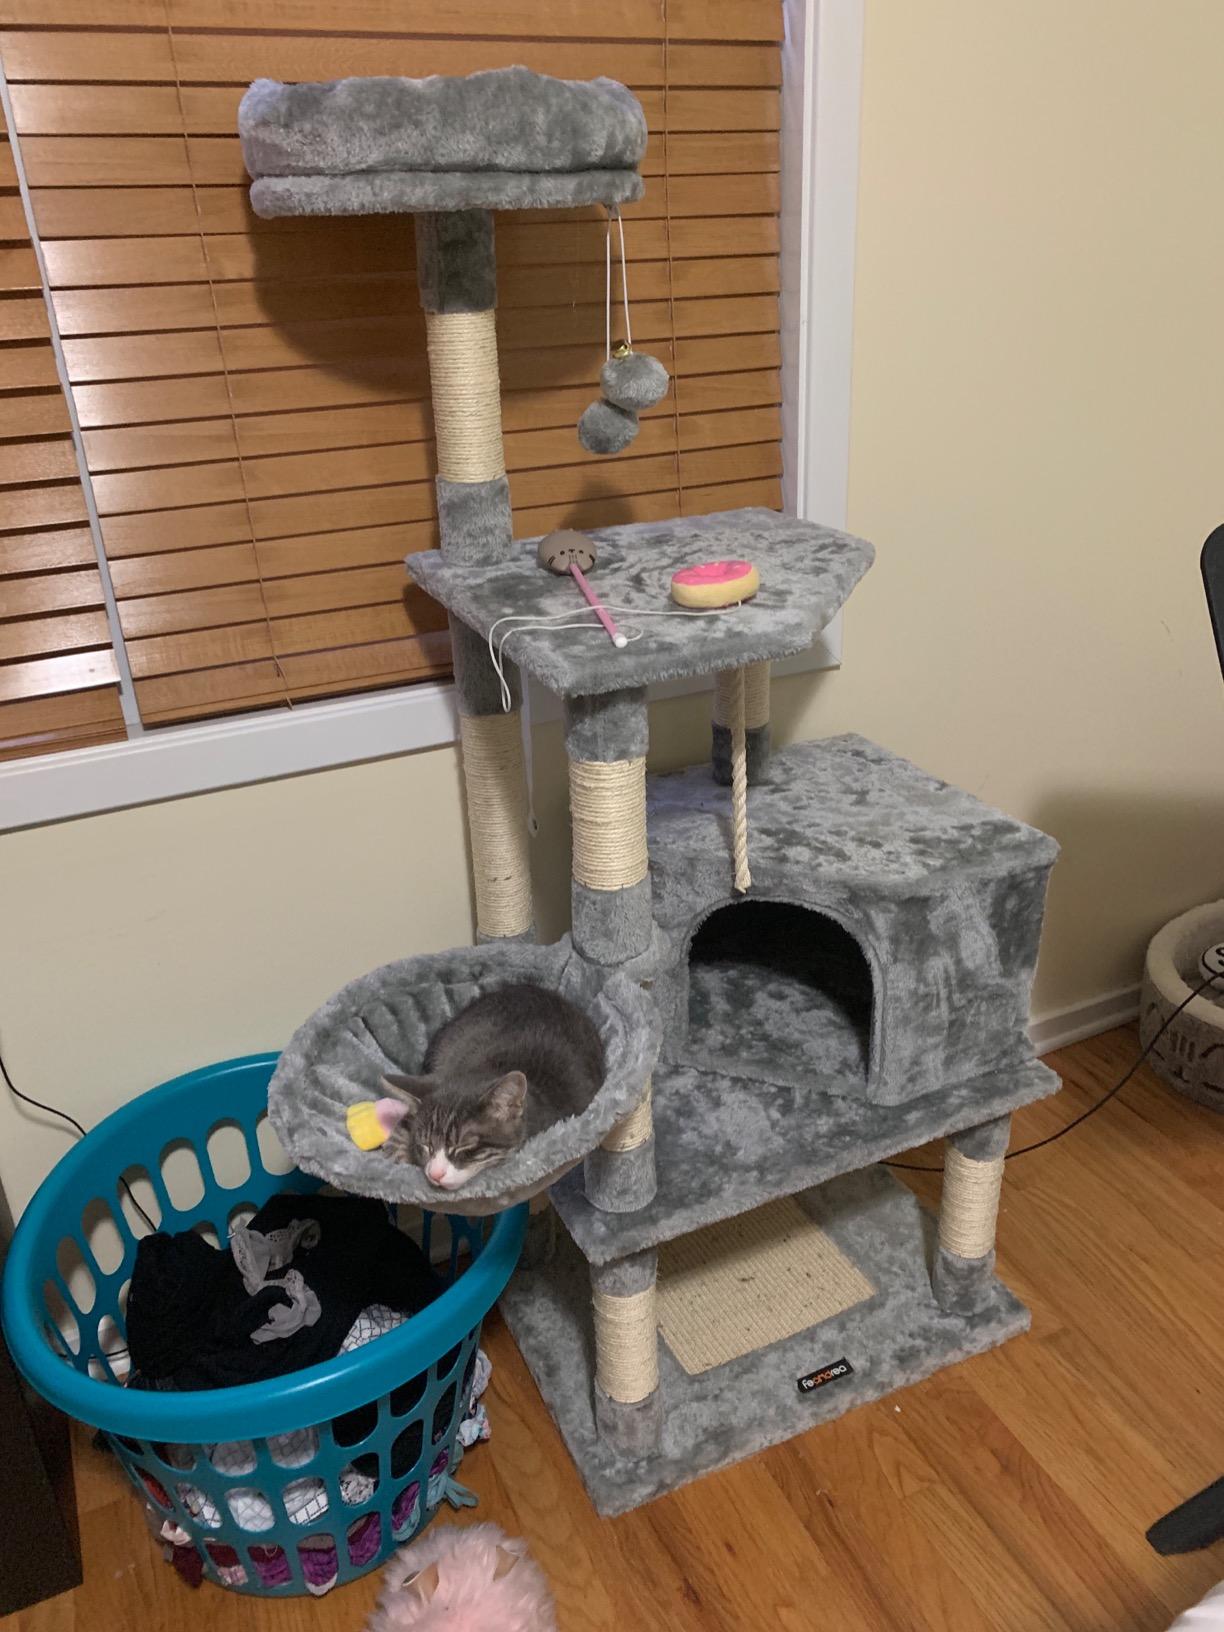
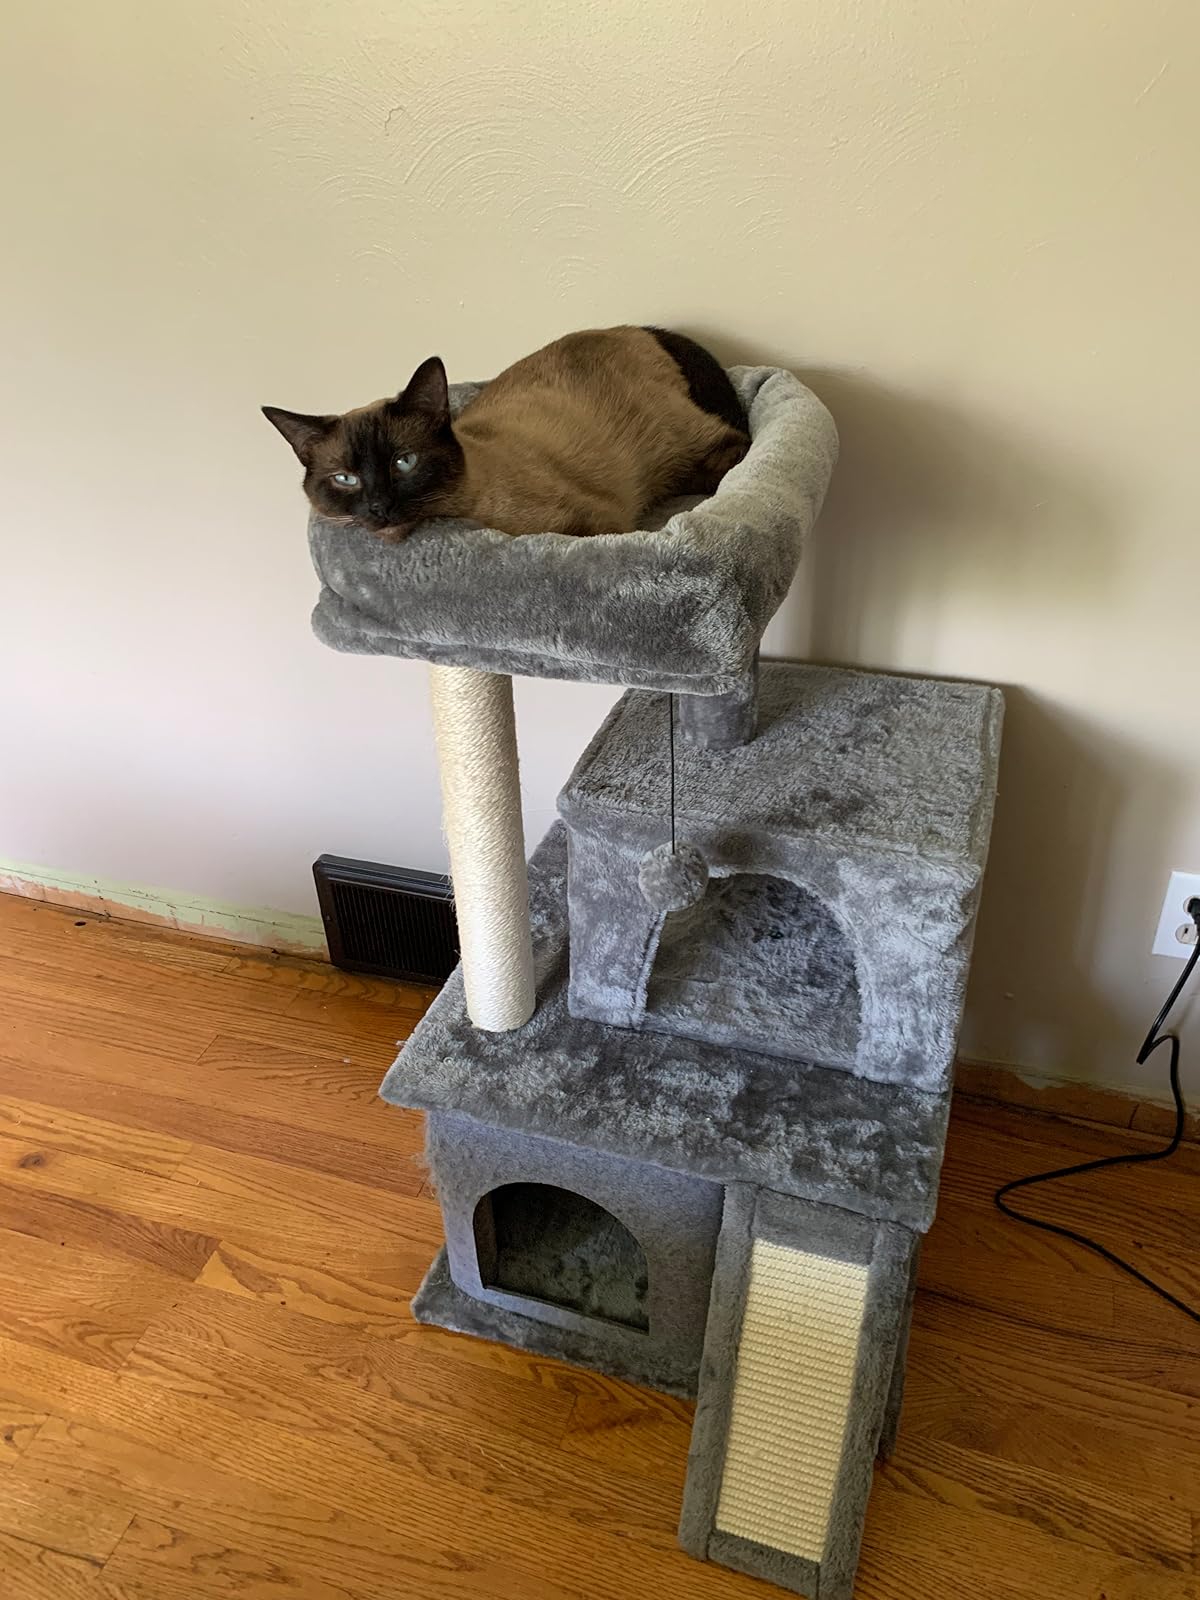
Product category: items_cat tree
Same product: no